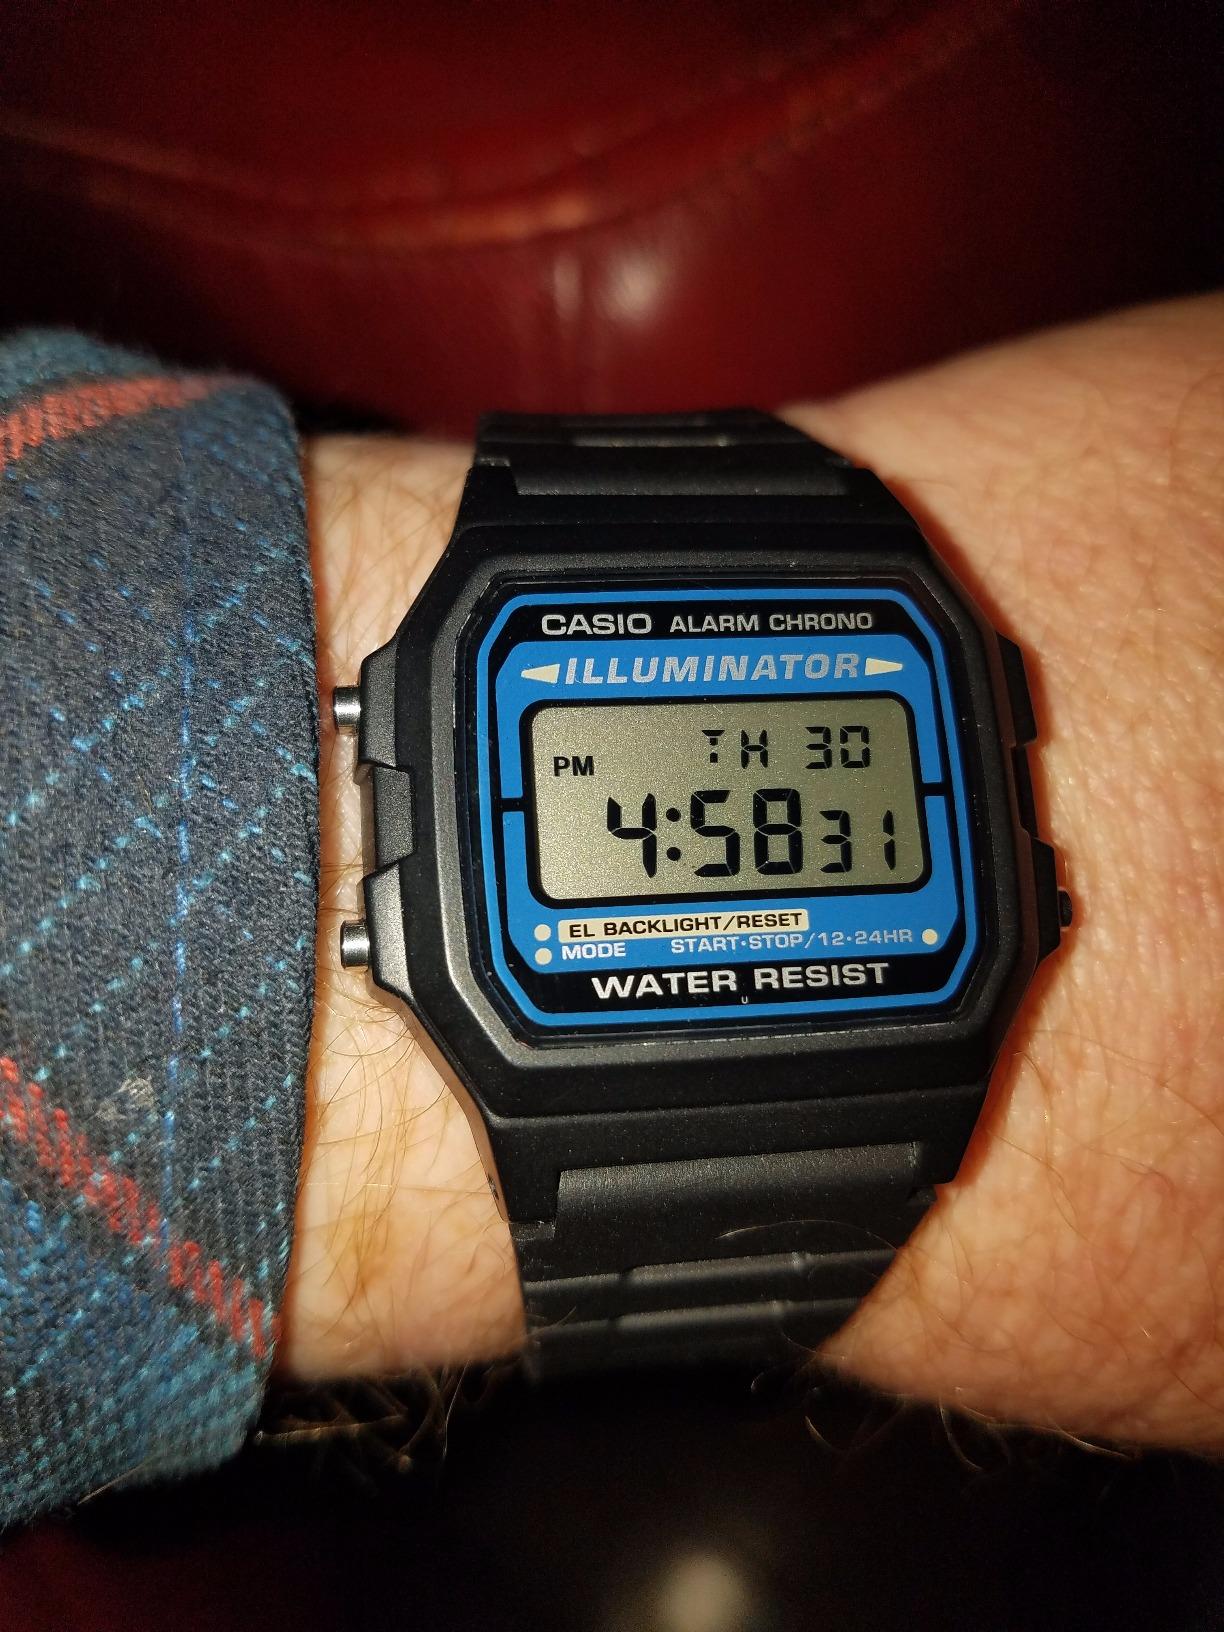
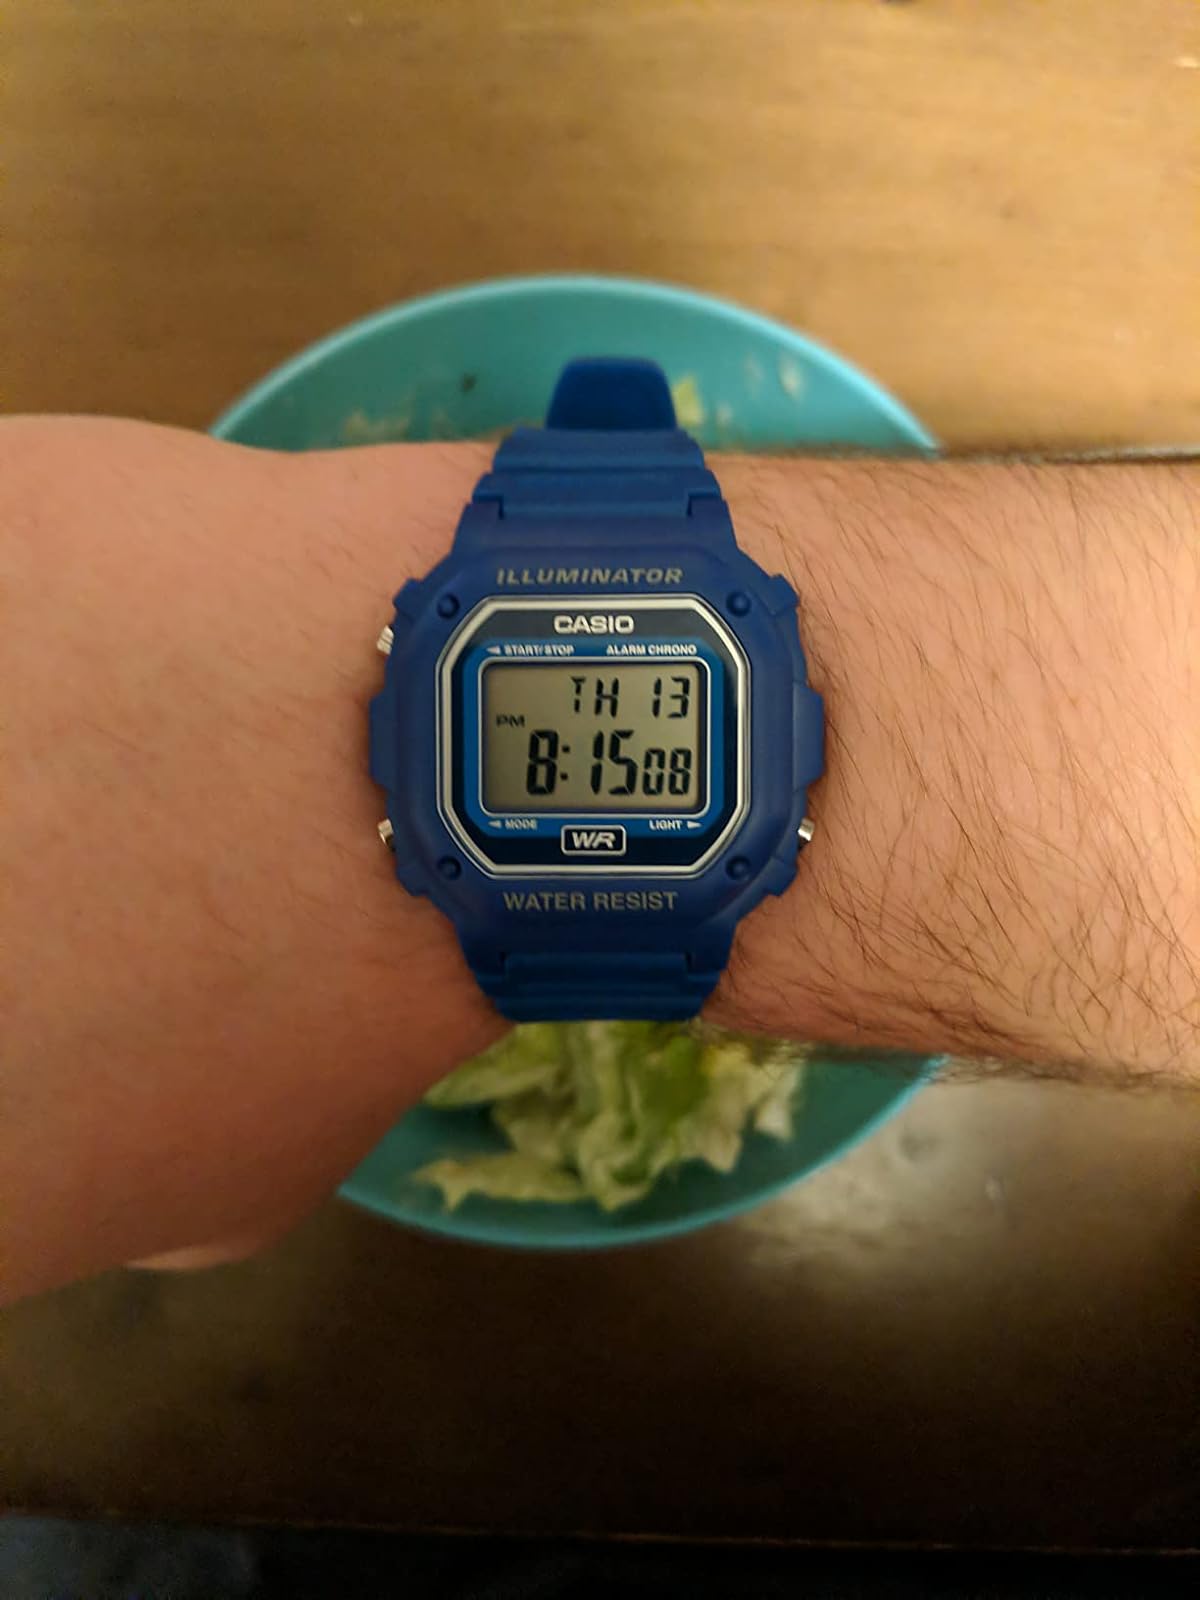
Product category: accessories_watch
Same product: no